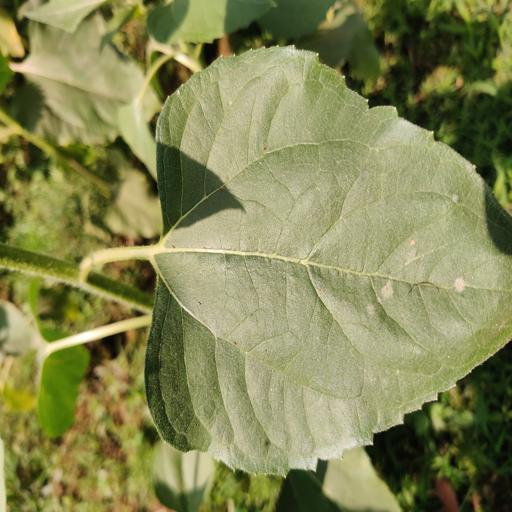
Label: Fresh_leaf